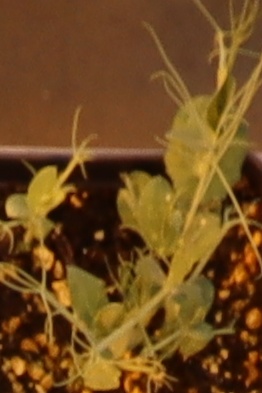
Label: Field Pea